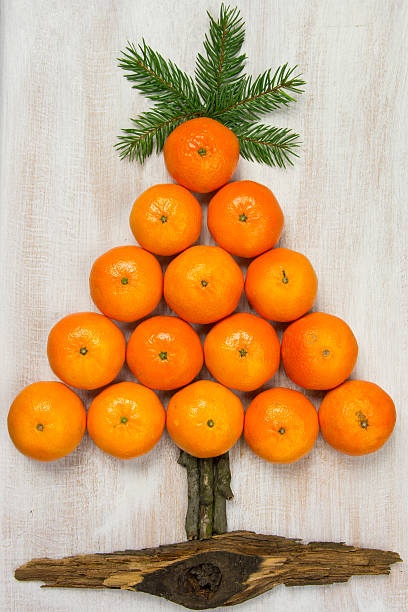
Label: mandarine